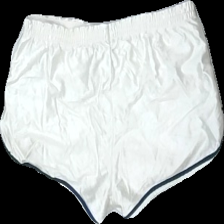
View: back
Type: Shorts
Category: Ladies
Brand: Not in the list
Colors: White, Blue
Material: 100% nylon
Pattern: Other
Cut: Tight
Season: All
Stains: Minor
Damage: luddigt och smuts fläckar
Damage location: top center
Price range: <50
Recommended usage: Export
Description: shorts
Comment: märke och storlek saknas